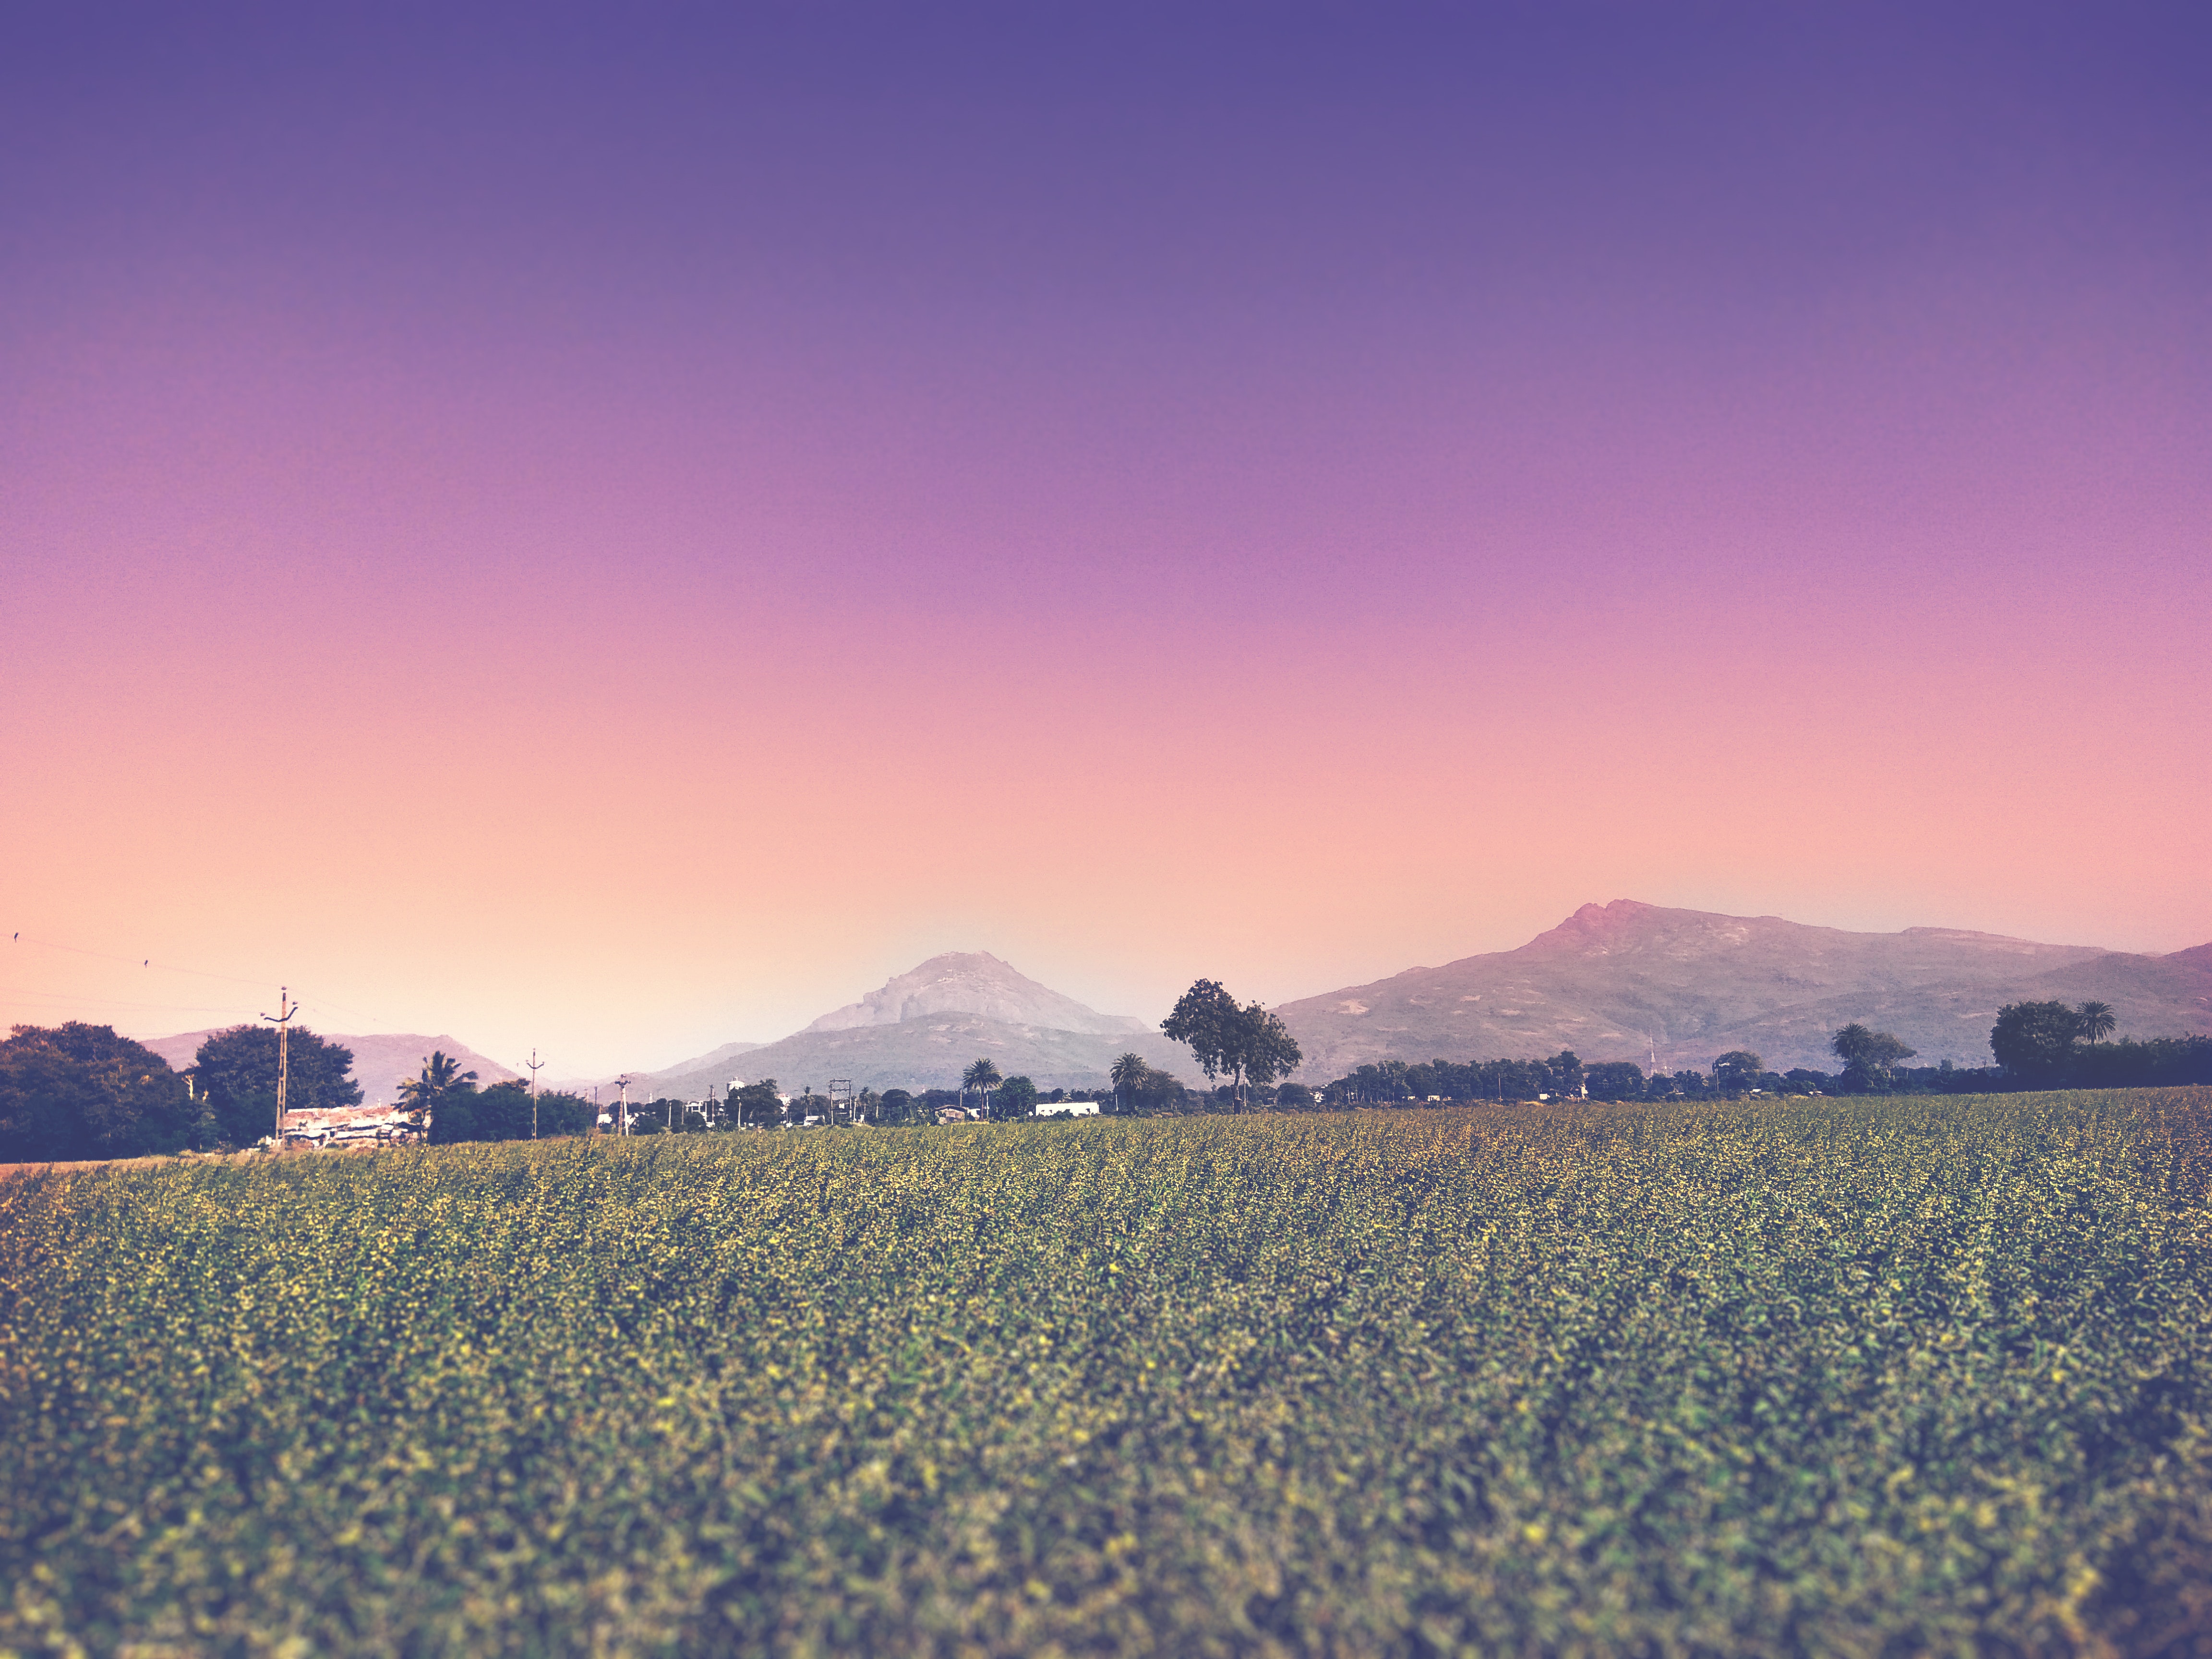
sky, mountainous landforms, mountain, horizon, cloud, natural landscape, morning, mountain range, atmospheric phenomenon, afterglow, sunset, purple, wilderness, field, sunrise, hill, ecoregion, landscape, evening, sunlight, plain, tree, rural area, dawn, dusk, grassland, plant, flower, alps, fell, plateau, wildflower, meadow, national park, farm, road, valley